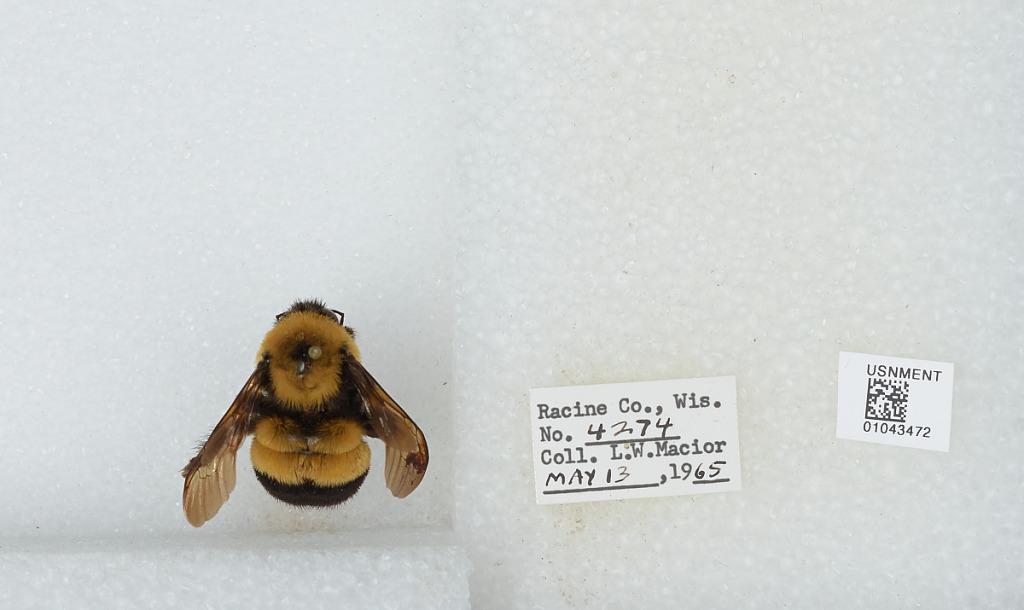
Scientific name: Bombus (Bombus) affinis Cresson
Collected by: L. Macior
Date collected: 1965-5-13
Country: United States
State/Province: Wisconsin
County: Racine
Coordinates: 42.78, -87.76